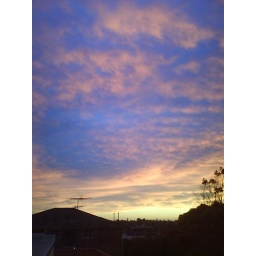
A pink sky over the Sydney suburbs